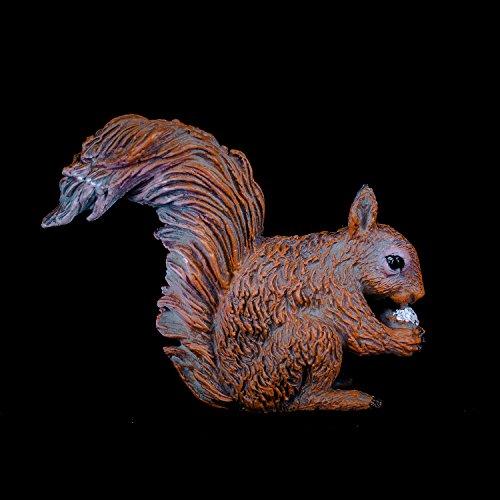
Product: CollectA Woodlands Red Squirrel (Eating) Miniature Toy Figure - Authentic Hand Painted Model
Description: PRODUCT SPECS: The 2.2''L x 1.8''H red squirrel is realistic and lifelike in every detail, from the nut it is eating to its bushy tail.
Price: $5.99
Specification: ProductDimensions:2x1x1.6inches|ItemWeight:0.48ounces|ShippingWeight:0.48ounces(Viewshippingratesandpolicies)|DomesticShipping:ItemcanbeshippedwithinU.S.|InternationalShipping:ThisitemcanbeshippedtoselectcountriesoutsideoftheU.S.LearnMore|ASIN:B0081LT66O|Itemmodelnumber:88467|Manufacturerrecommendedage:36months-15years